Felice Mazzù

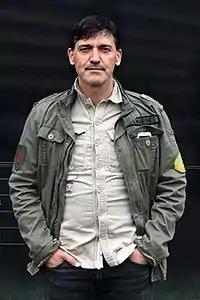
Mazzù in 2015

Felice Mazzù (born 12 March 1966) is a Belgian professional football manager who last was the head coach of Sint-Truiden.